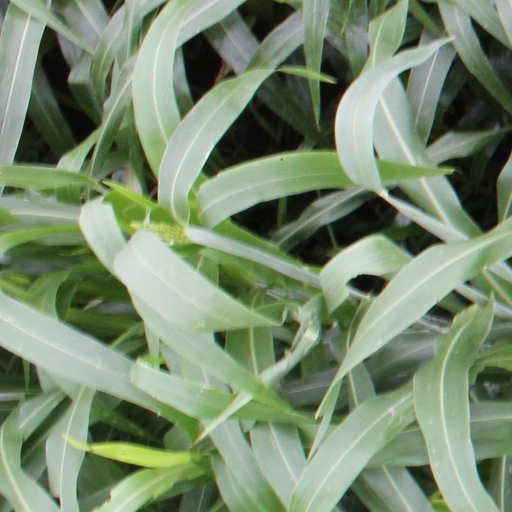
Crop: sorghum